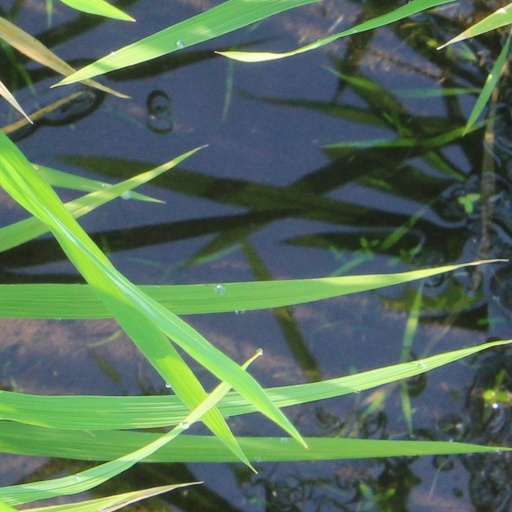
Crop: rice